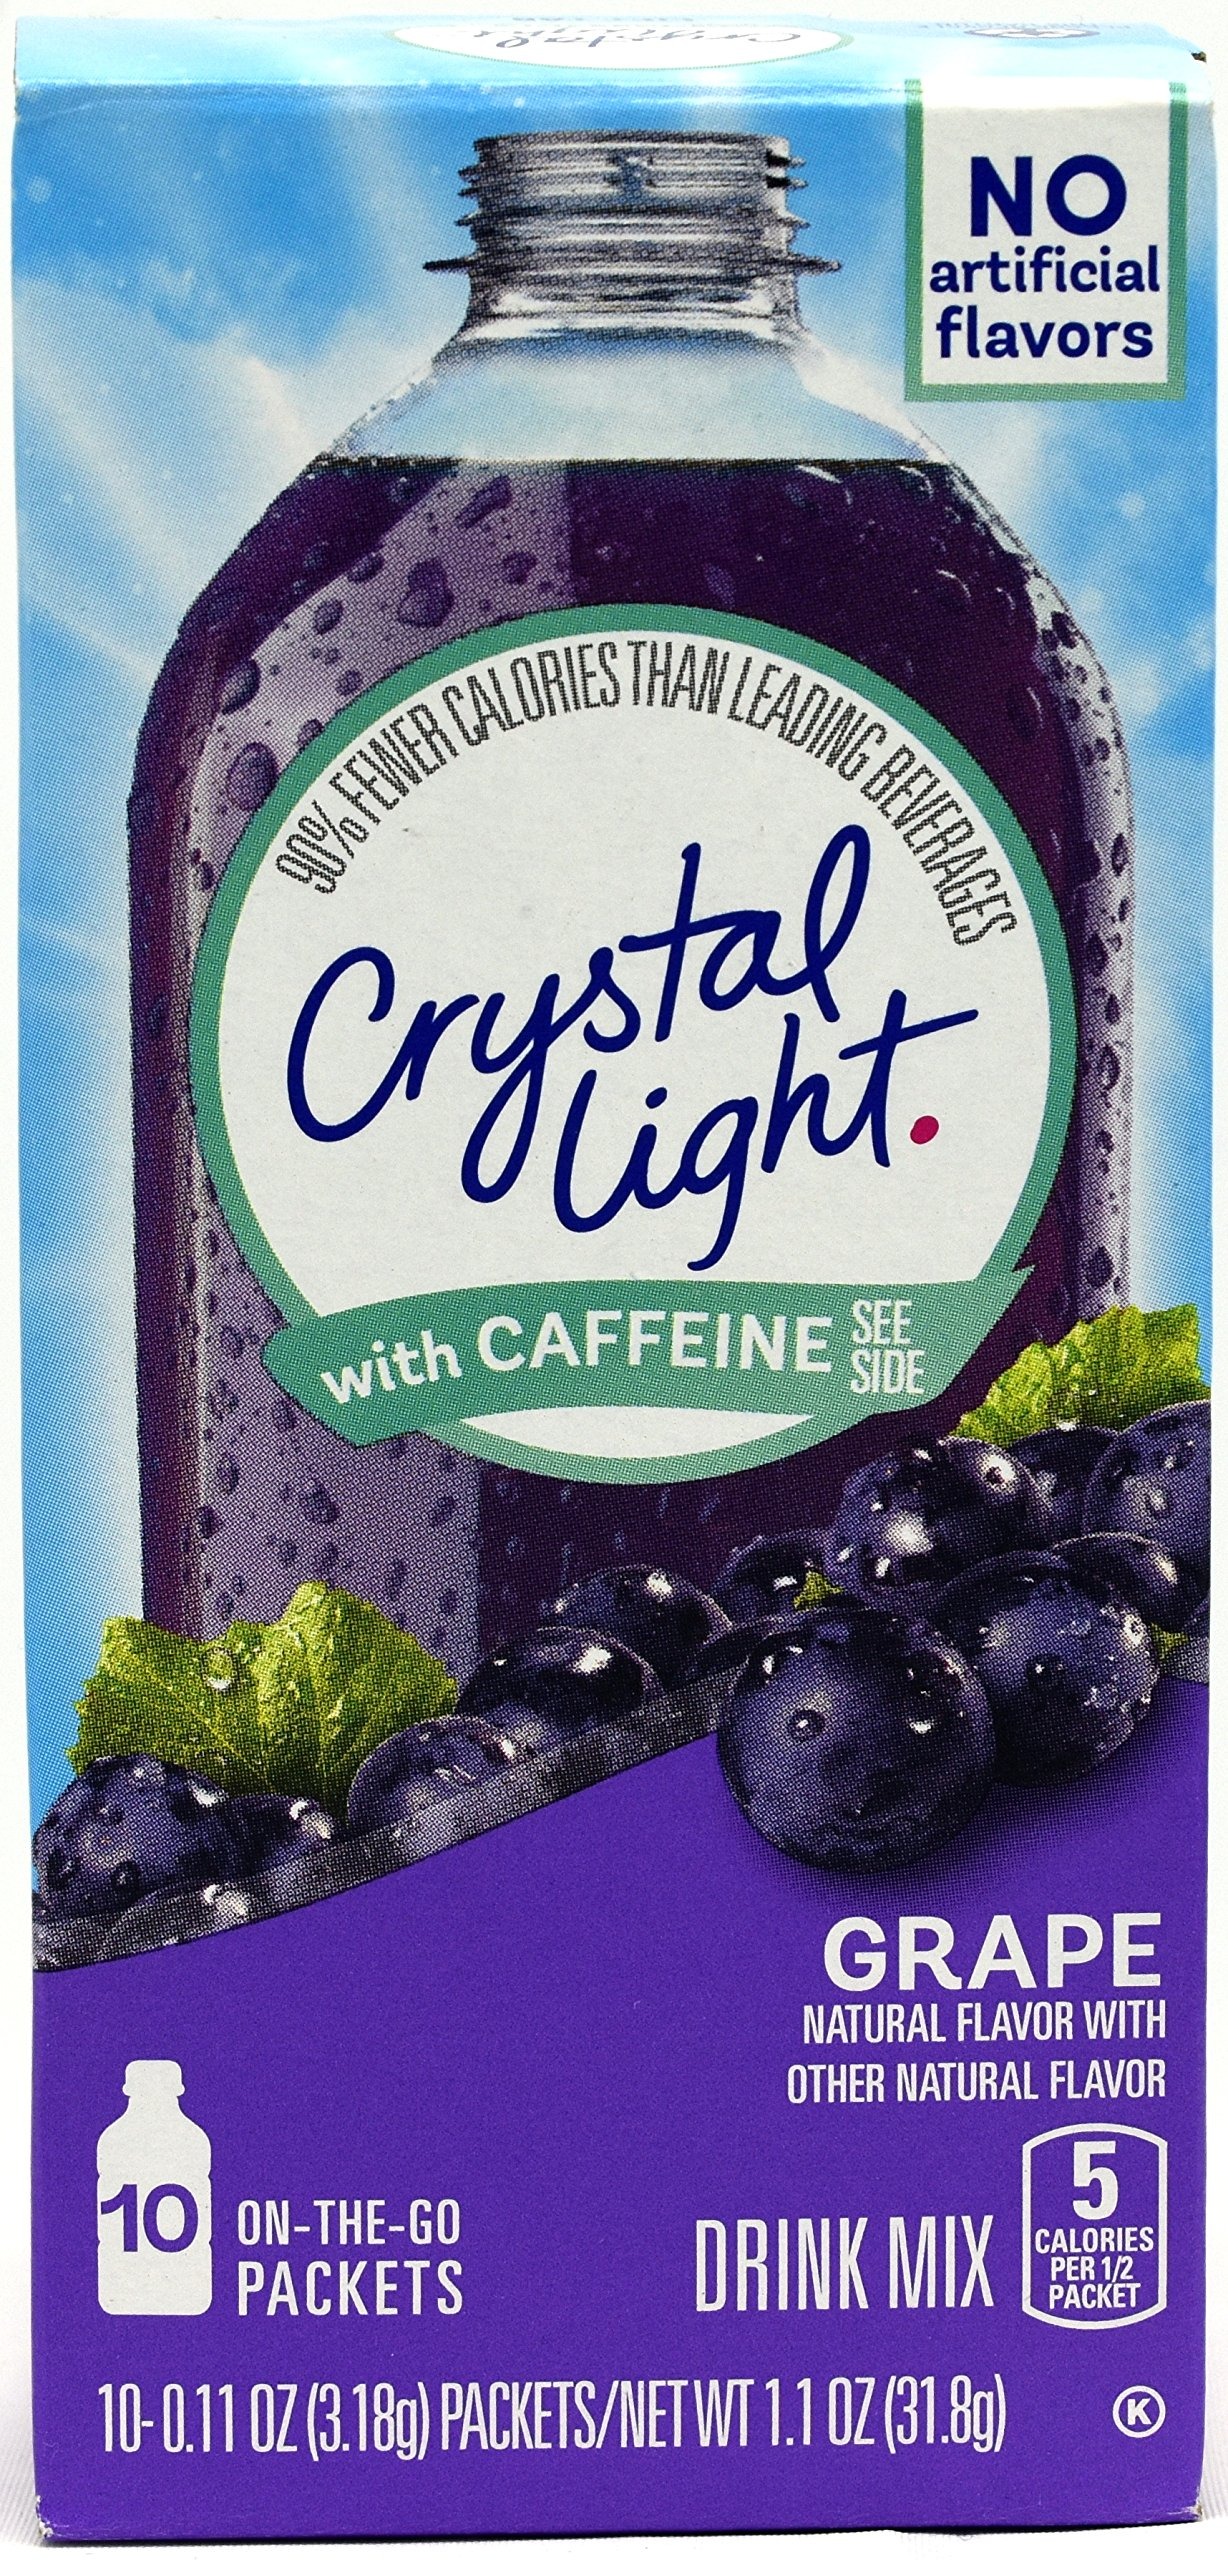
Item Name: Crystal Light On The Go Grape With Caffeine Drink Mix, 10-Packet Box (Pack of 26)
Bullet Point 1: Each Box Contains 10 Individual Packets That You Mix With Up To 16.9 Fluid Ounces (500 ml) of Water
Bullet Point 2: Each 8 Ounce (237 ml) Serving Contains 5 Calories and 30 mg Caffeine (60 mg Caffeine Per Packet)
Bullet Point 3: Low in Sodium and Sugar Free
Bullet Point 4: Gluten Free and Kosher
Bullet Point 5: Crystal Light On The Go has 90% Fewer Calories Than Leading Beverages
Product Description: Congrats! You just figured out how to make your sweet tooth happy without letting that afternoon slump slow you down. A perfect pick-me-up for long days or when you need a little boost to bring it. Rich luscious flavor and just enough caffeine. All for just 5 calories per serving.
Value: 26.0
Unit: Count

Price: 2.875